Vnukovo Airlines Flight 2801

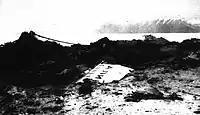
The wreckage at Operafjellet

Vnukovo Airlines Flight 2801 was an international charter flight from Vnukovo International Airport in Moscow, Russia, to Svalbard Airport on Spitsbergen, in the Norwegian archipelago of Svalbard. On 29 August 1996 at 10:22:23 CEST, a Tupolev Tu-154M operating this flight crashed into the ground in Operafjellet during the final approach to Svalbard Airport. All 141 people (11 crew members and 130 passengers, of whom three were children) aboard the plane were killed, making it the deadliest aviation accident in Norwegian history. The accident was the result of a series of small navigational errors causing the aircraft to be from the approach centerline at the time of impact.